Old Town Hall, Bedford

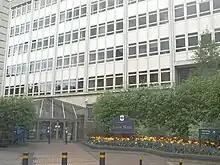
1962 office block wing, demolished 2014.

In 1962 council officers and their departments moved to a modern seven-storey structure, located just behind the town hall, which became known as the Town Hall Office Block.